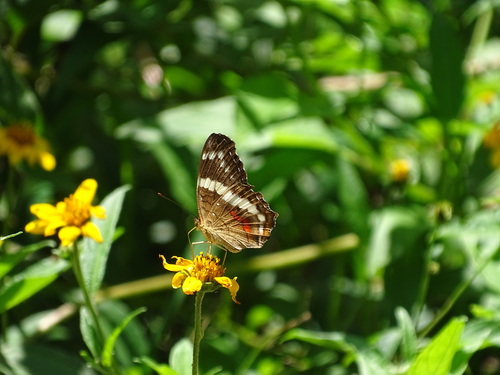
Scientific name: Anartia fatima
Common name: Banded peacock
Family: Nymphalidae
Order: Lepidoptera
Pollinator type: Primary pollinator
Habitat: Open areas and gardens
Geographic range: South America
Conservation status: Least Concern